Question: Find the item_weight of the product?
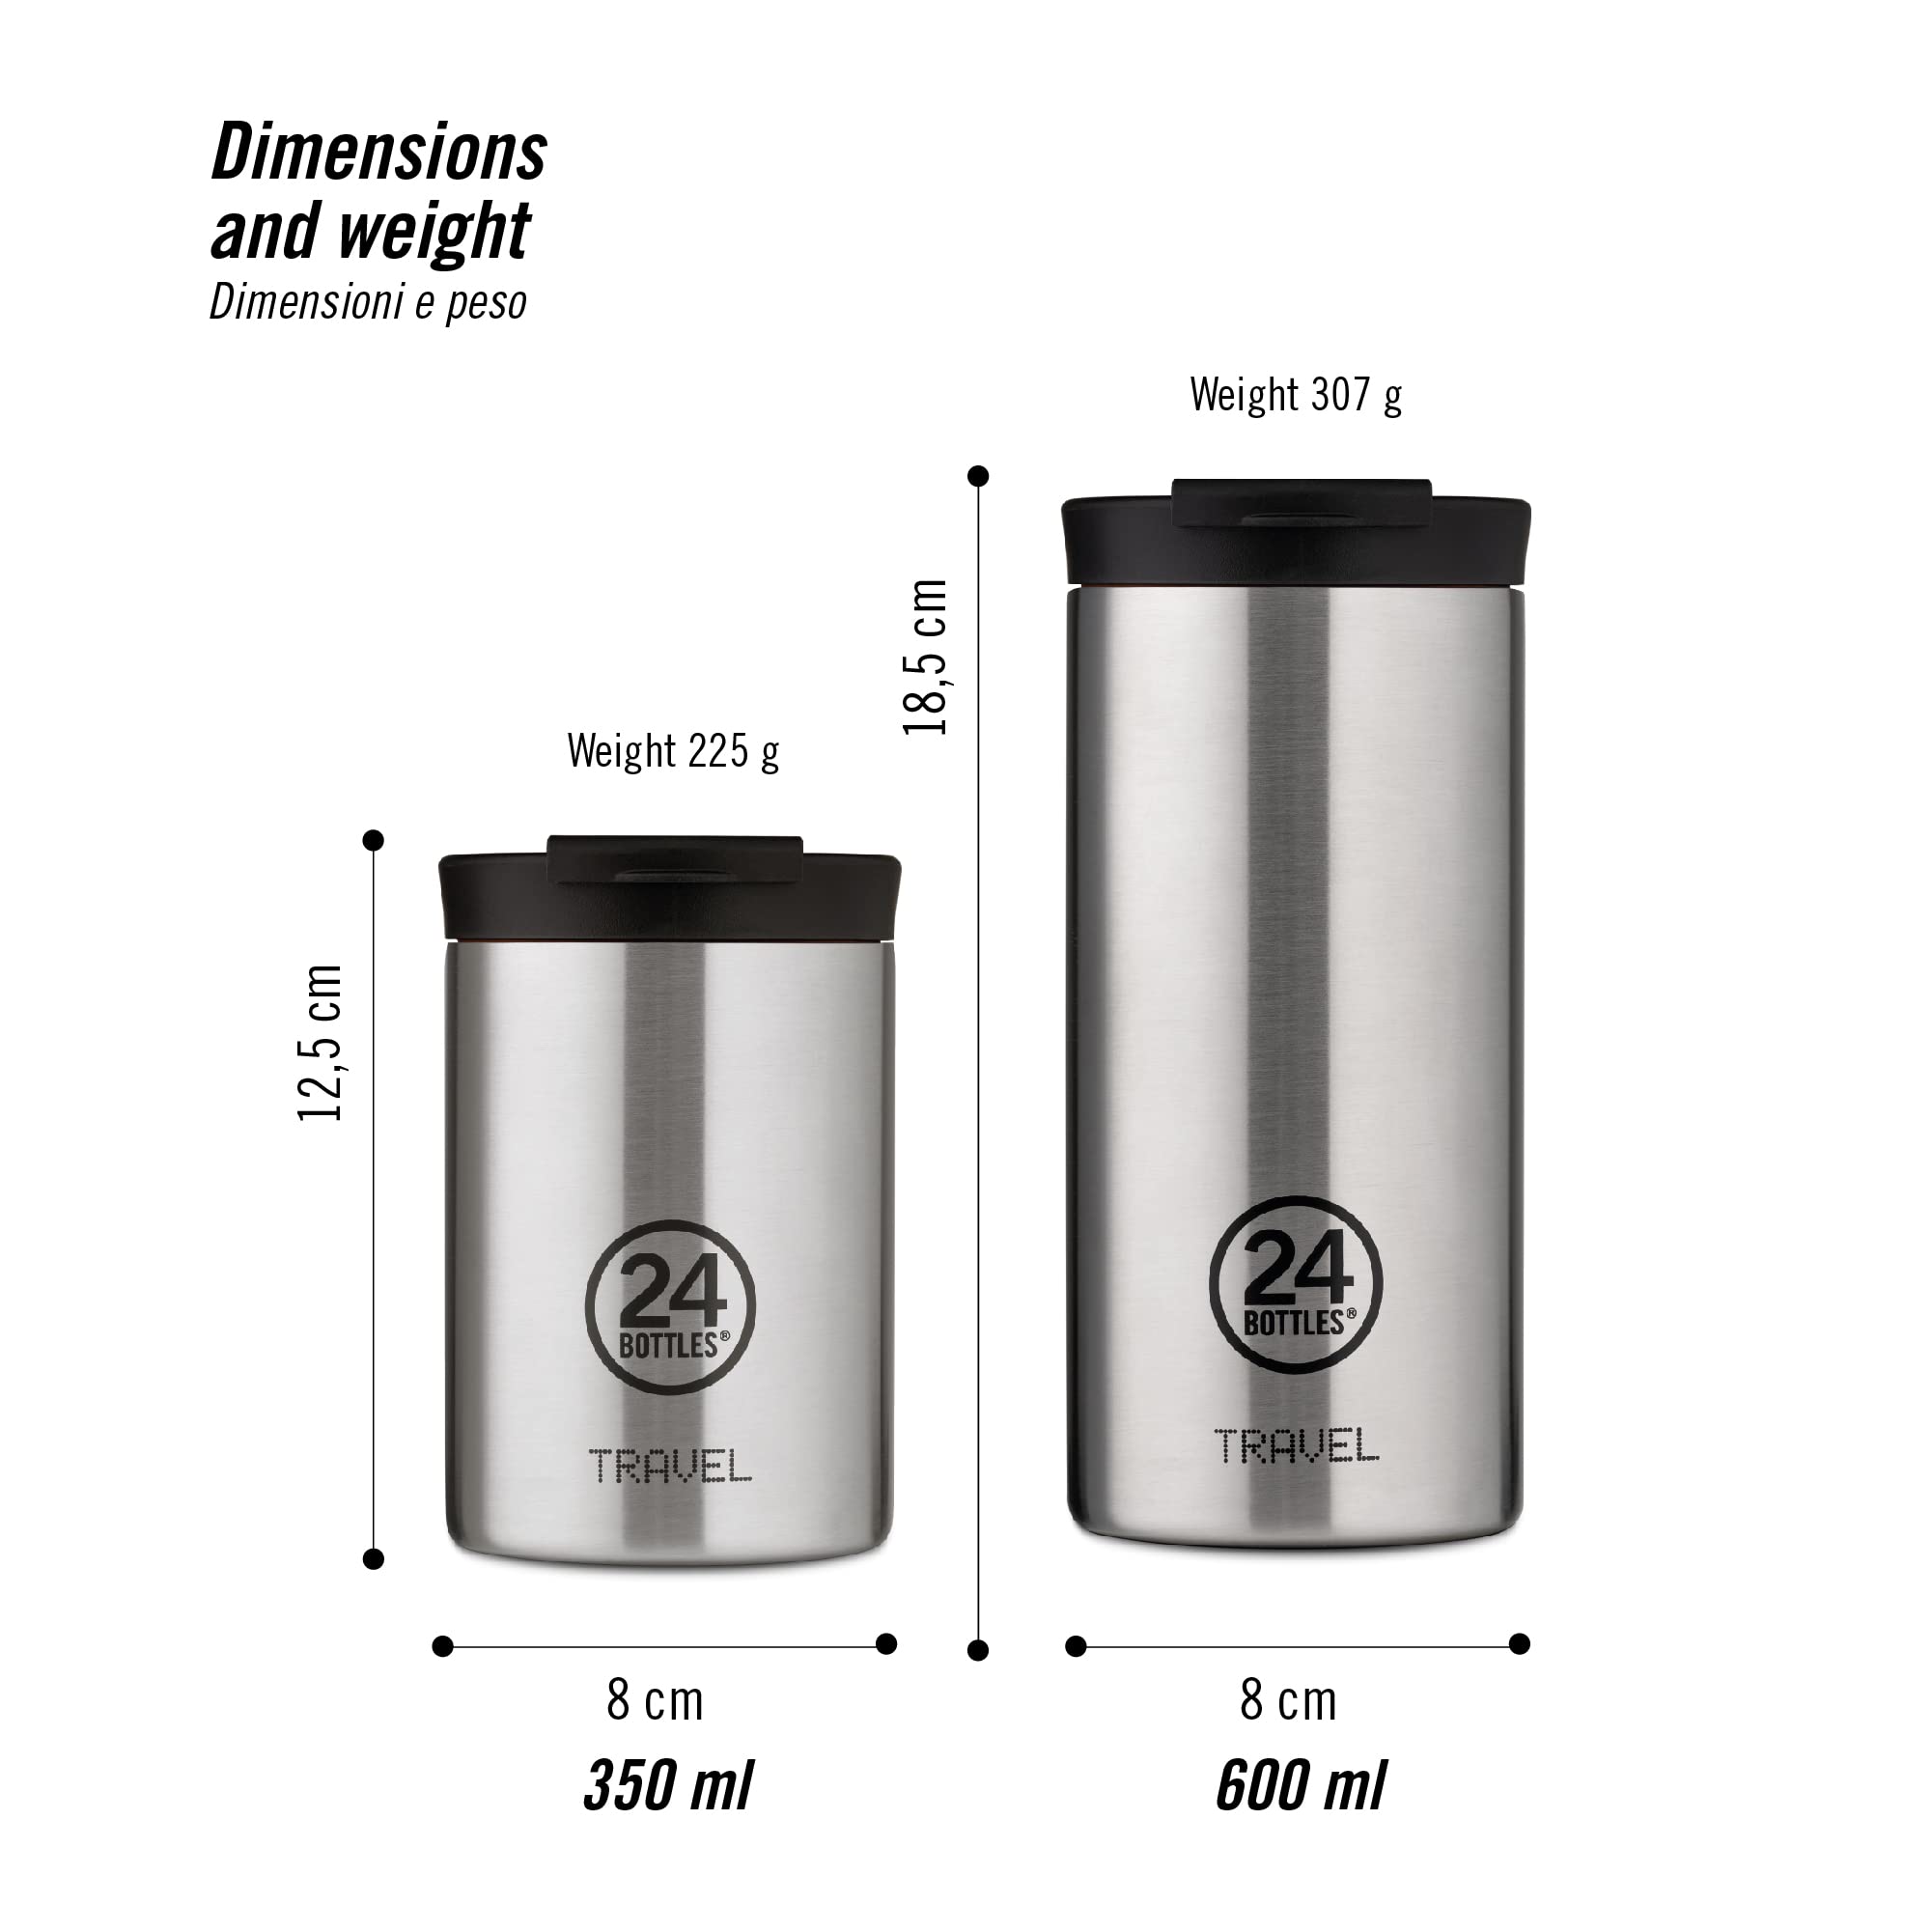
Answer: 225.0 gram